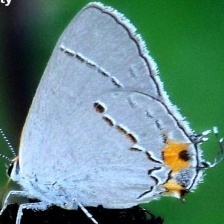
Species: GREY HAIRSTREAK
Butterfly family (ImageNet category): lycaenid_butterfly